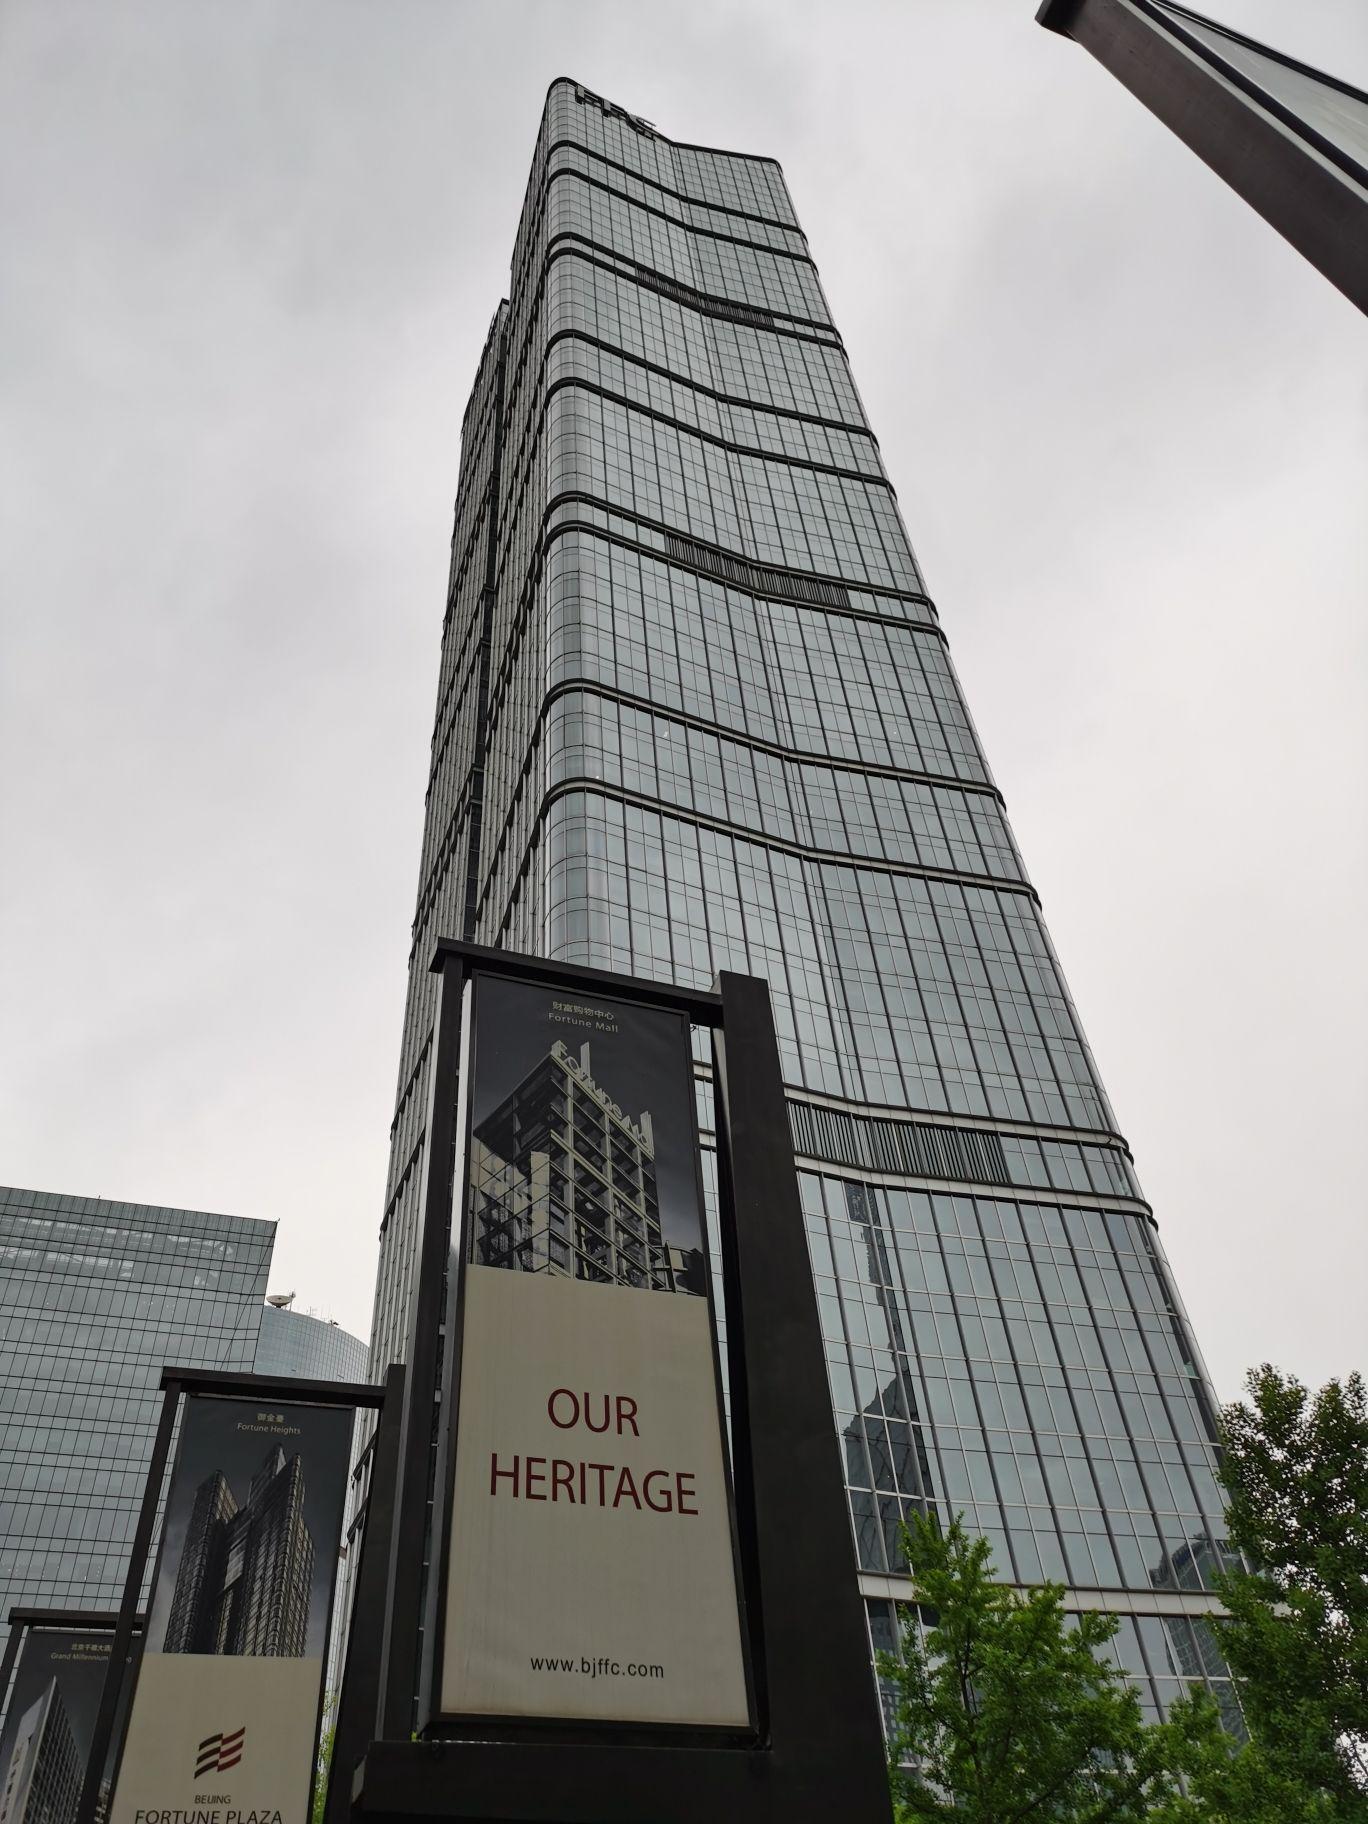
地标名称：环球金融中心
所在城市：北京市·朝阳区